Biosafety

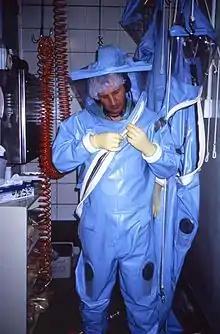
Positive-pressure biosafety suit

The international Cartagena Protocol on Biosafety deals primarily with the agricultural definition but many advocacy groups seek to expand it to include post-genetic threats: new molecules, artificial life forms, and even robots which may compete directly in the natural food chain.